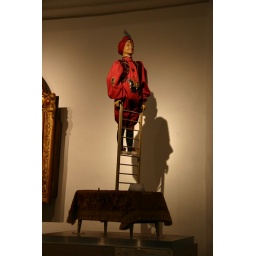
Automaton on display in the Museum van Speelklok tot Pierement (from musical clock to street organ) in Utrecht